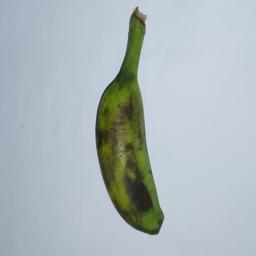
Banana variety: Champa Kola